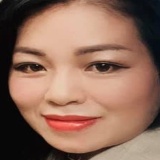
ca sĩ Anh Thơ